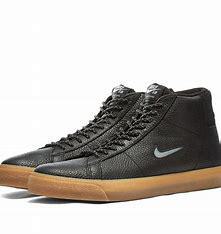
Brand: Nike
Model: Blazer SB